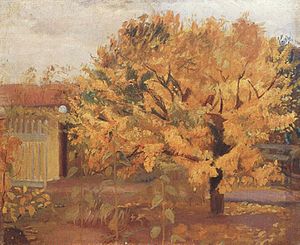
Værker af Anna Ancher
Dette er en liste over værker af Anna Ancher, genereret ud fra Wikidata.